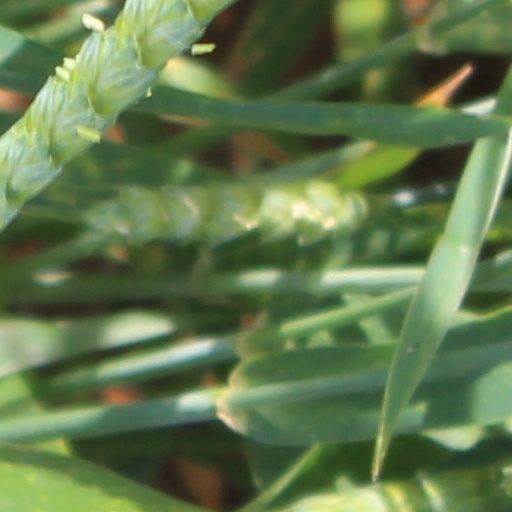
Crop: wheat